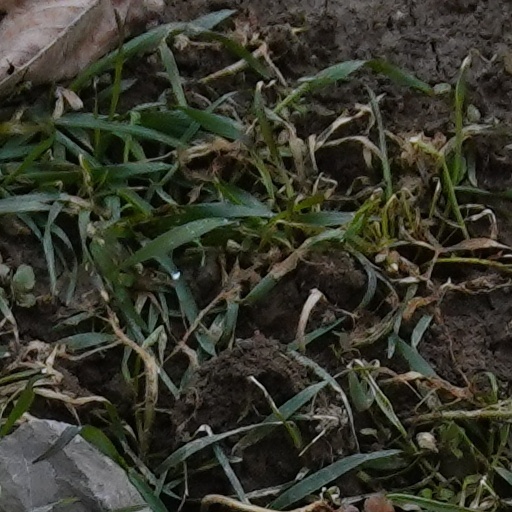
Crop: wheat